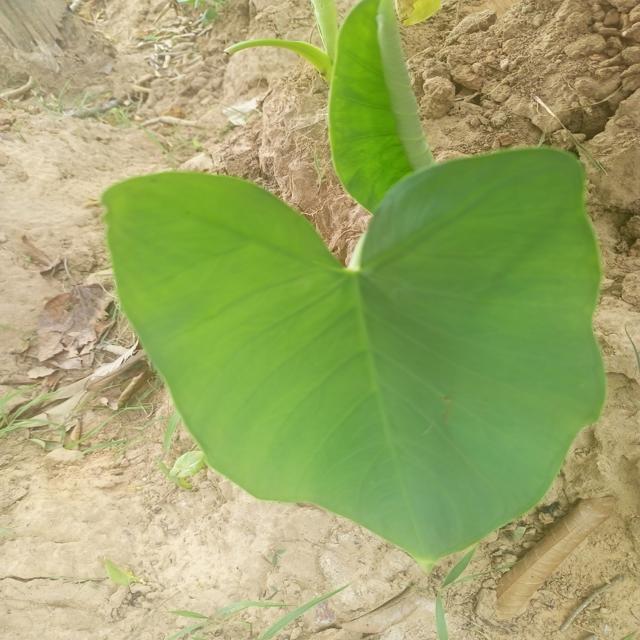
Label: Healthy